Helen W. Gillmor

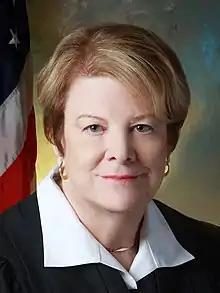
Gillmor in 2013

Helen Patricia Willey Gillmor (born October 9, 1942) is a senior United States district judge of the United States District Court for the District of Hawaii.